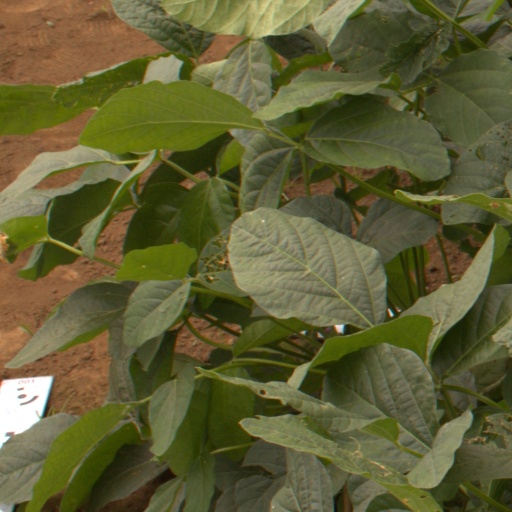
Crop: soybean